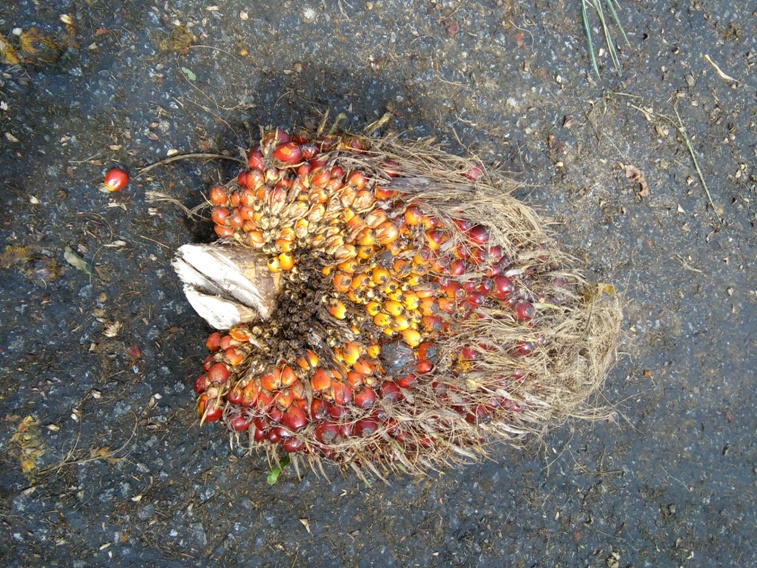
Ripeness: Ripe